Aegean dispute

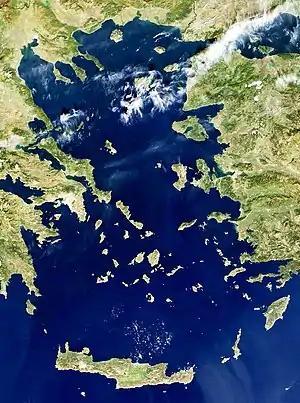
Satellite image of the Aegean Sea

The Aegean dispute is a set of interrelated controversies between Greece and Turkey over sovereignty and related rights in the region of the Aegean Sea. This set of conflicts has strongly affected Greek-Turkish relations since the 1970s, and has twice led to crises coming close to the outbreak of military hostilities, in 1987 and in early 1996. The issues in the Aegean fall into several categories: